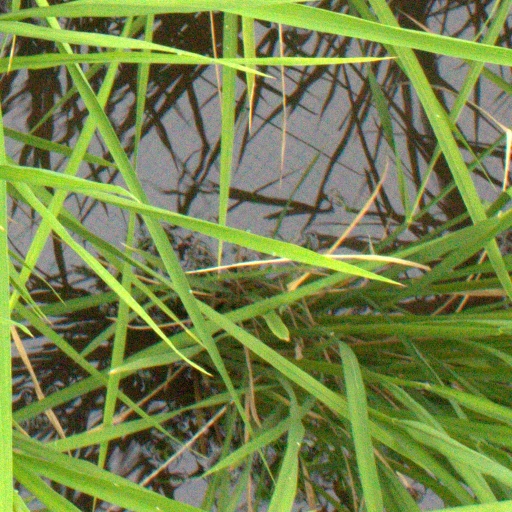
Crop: rice